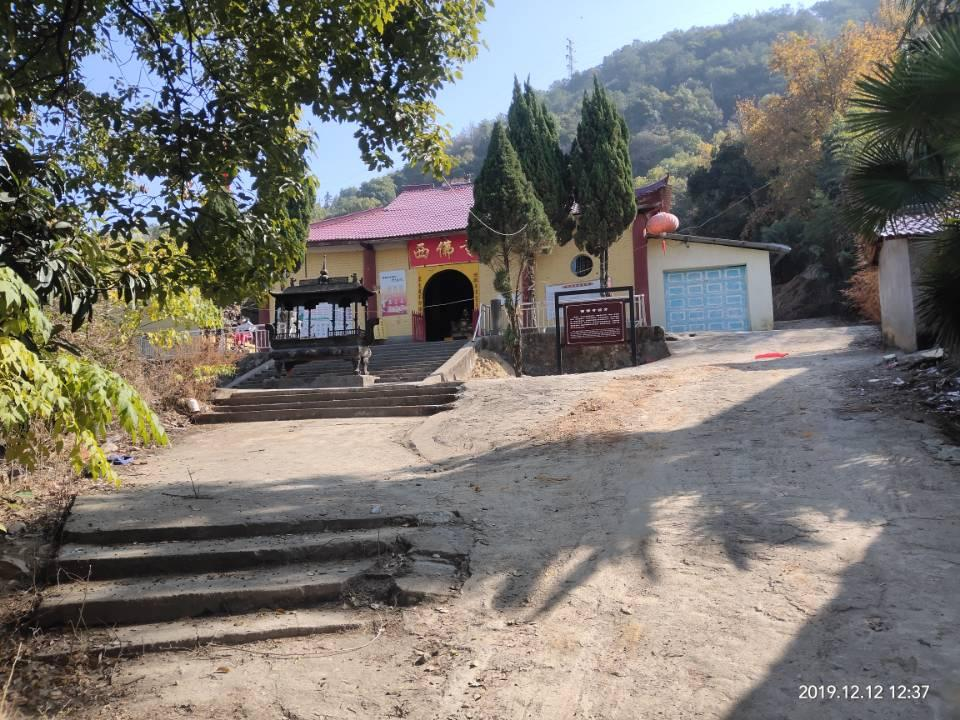
地标名称：西佛寺
所在城市：景德镇市·珠山区